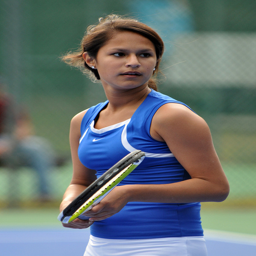
A pretty young lady holding a tennis racquet.
A young woman holds a tennis racquet on a tennis court.
A female tennis player in a blue tank top.
A female tennis player in blue Nike shirt.
A woman that is holding a tennis racquet.